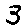
Label: 3